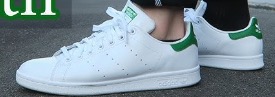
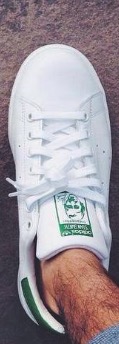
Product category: misc
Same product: yes